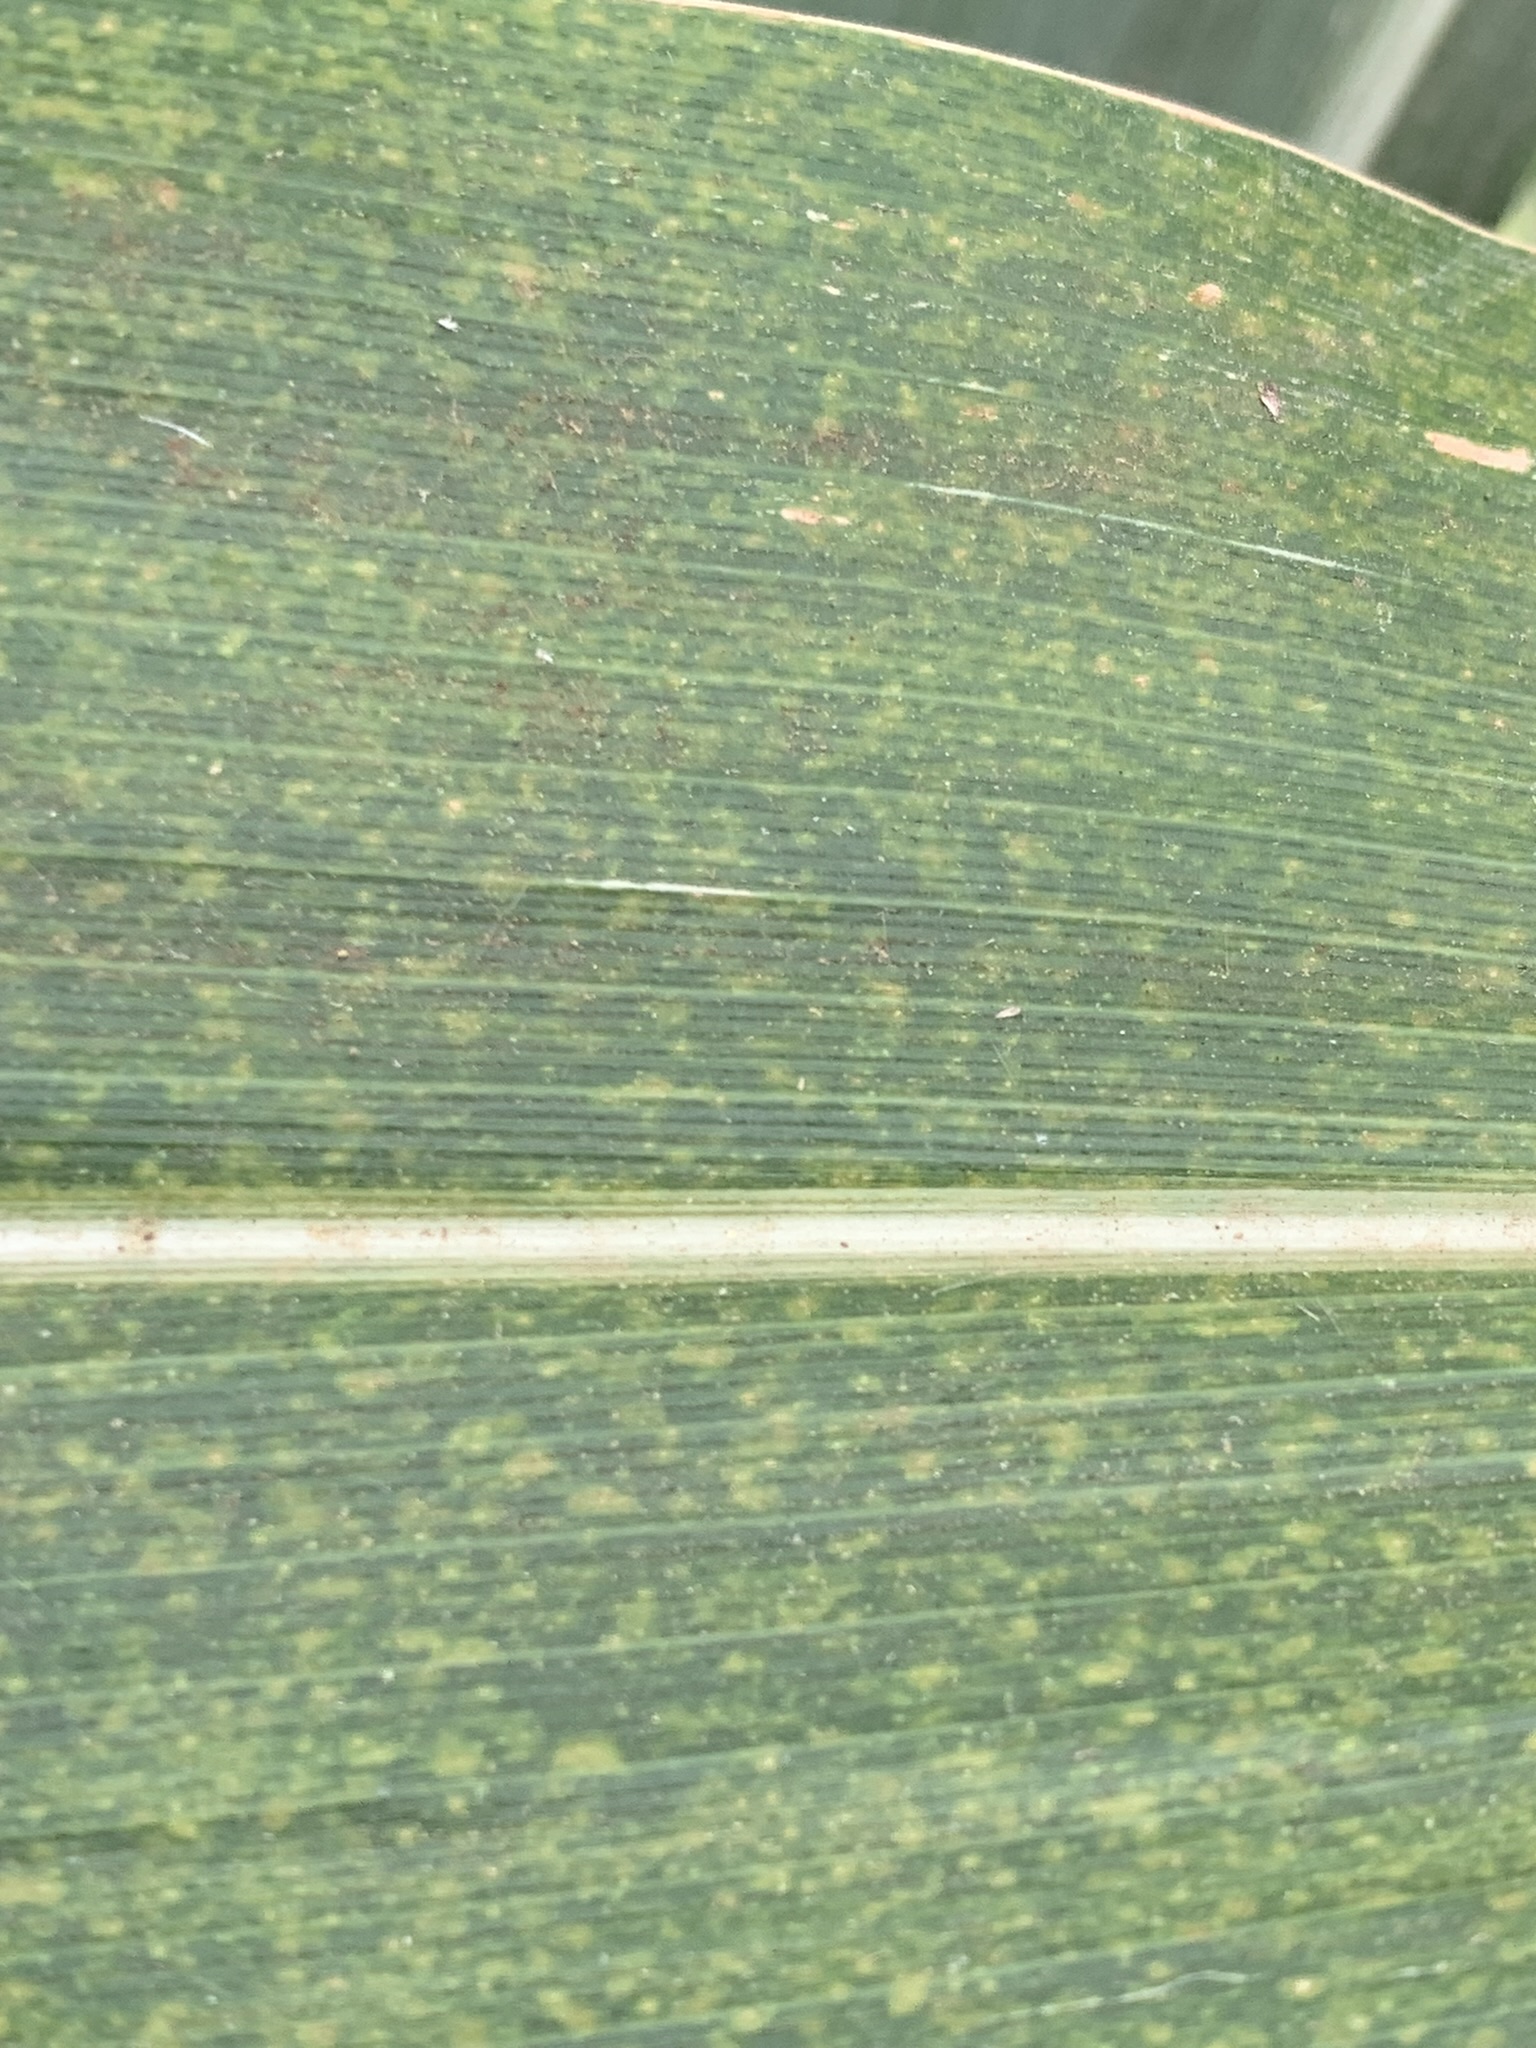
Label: MLN